Hypericum tubulosum

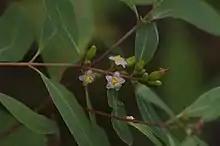
Flower detail

Lesser marsh St. Johnswort is a perennial herb that grows to approximately tall. Its pink flowers bloom in August and September.